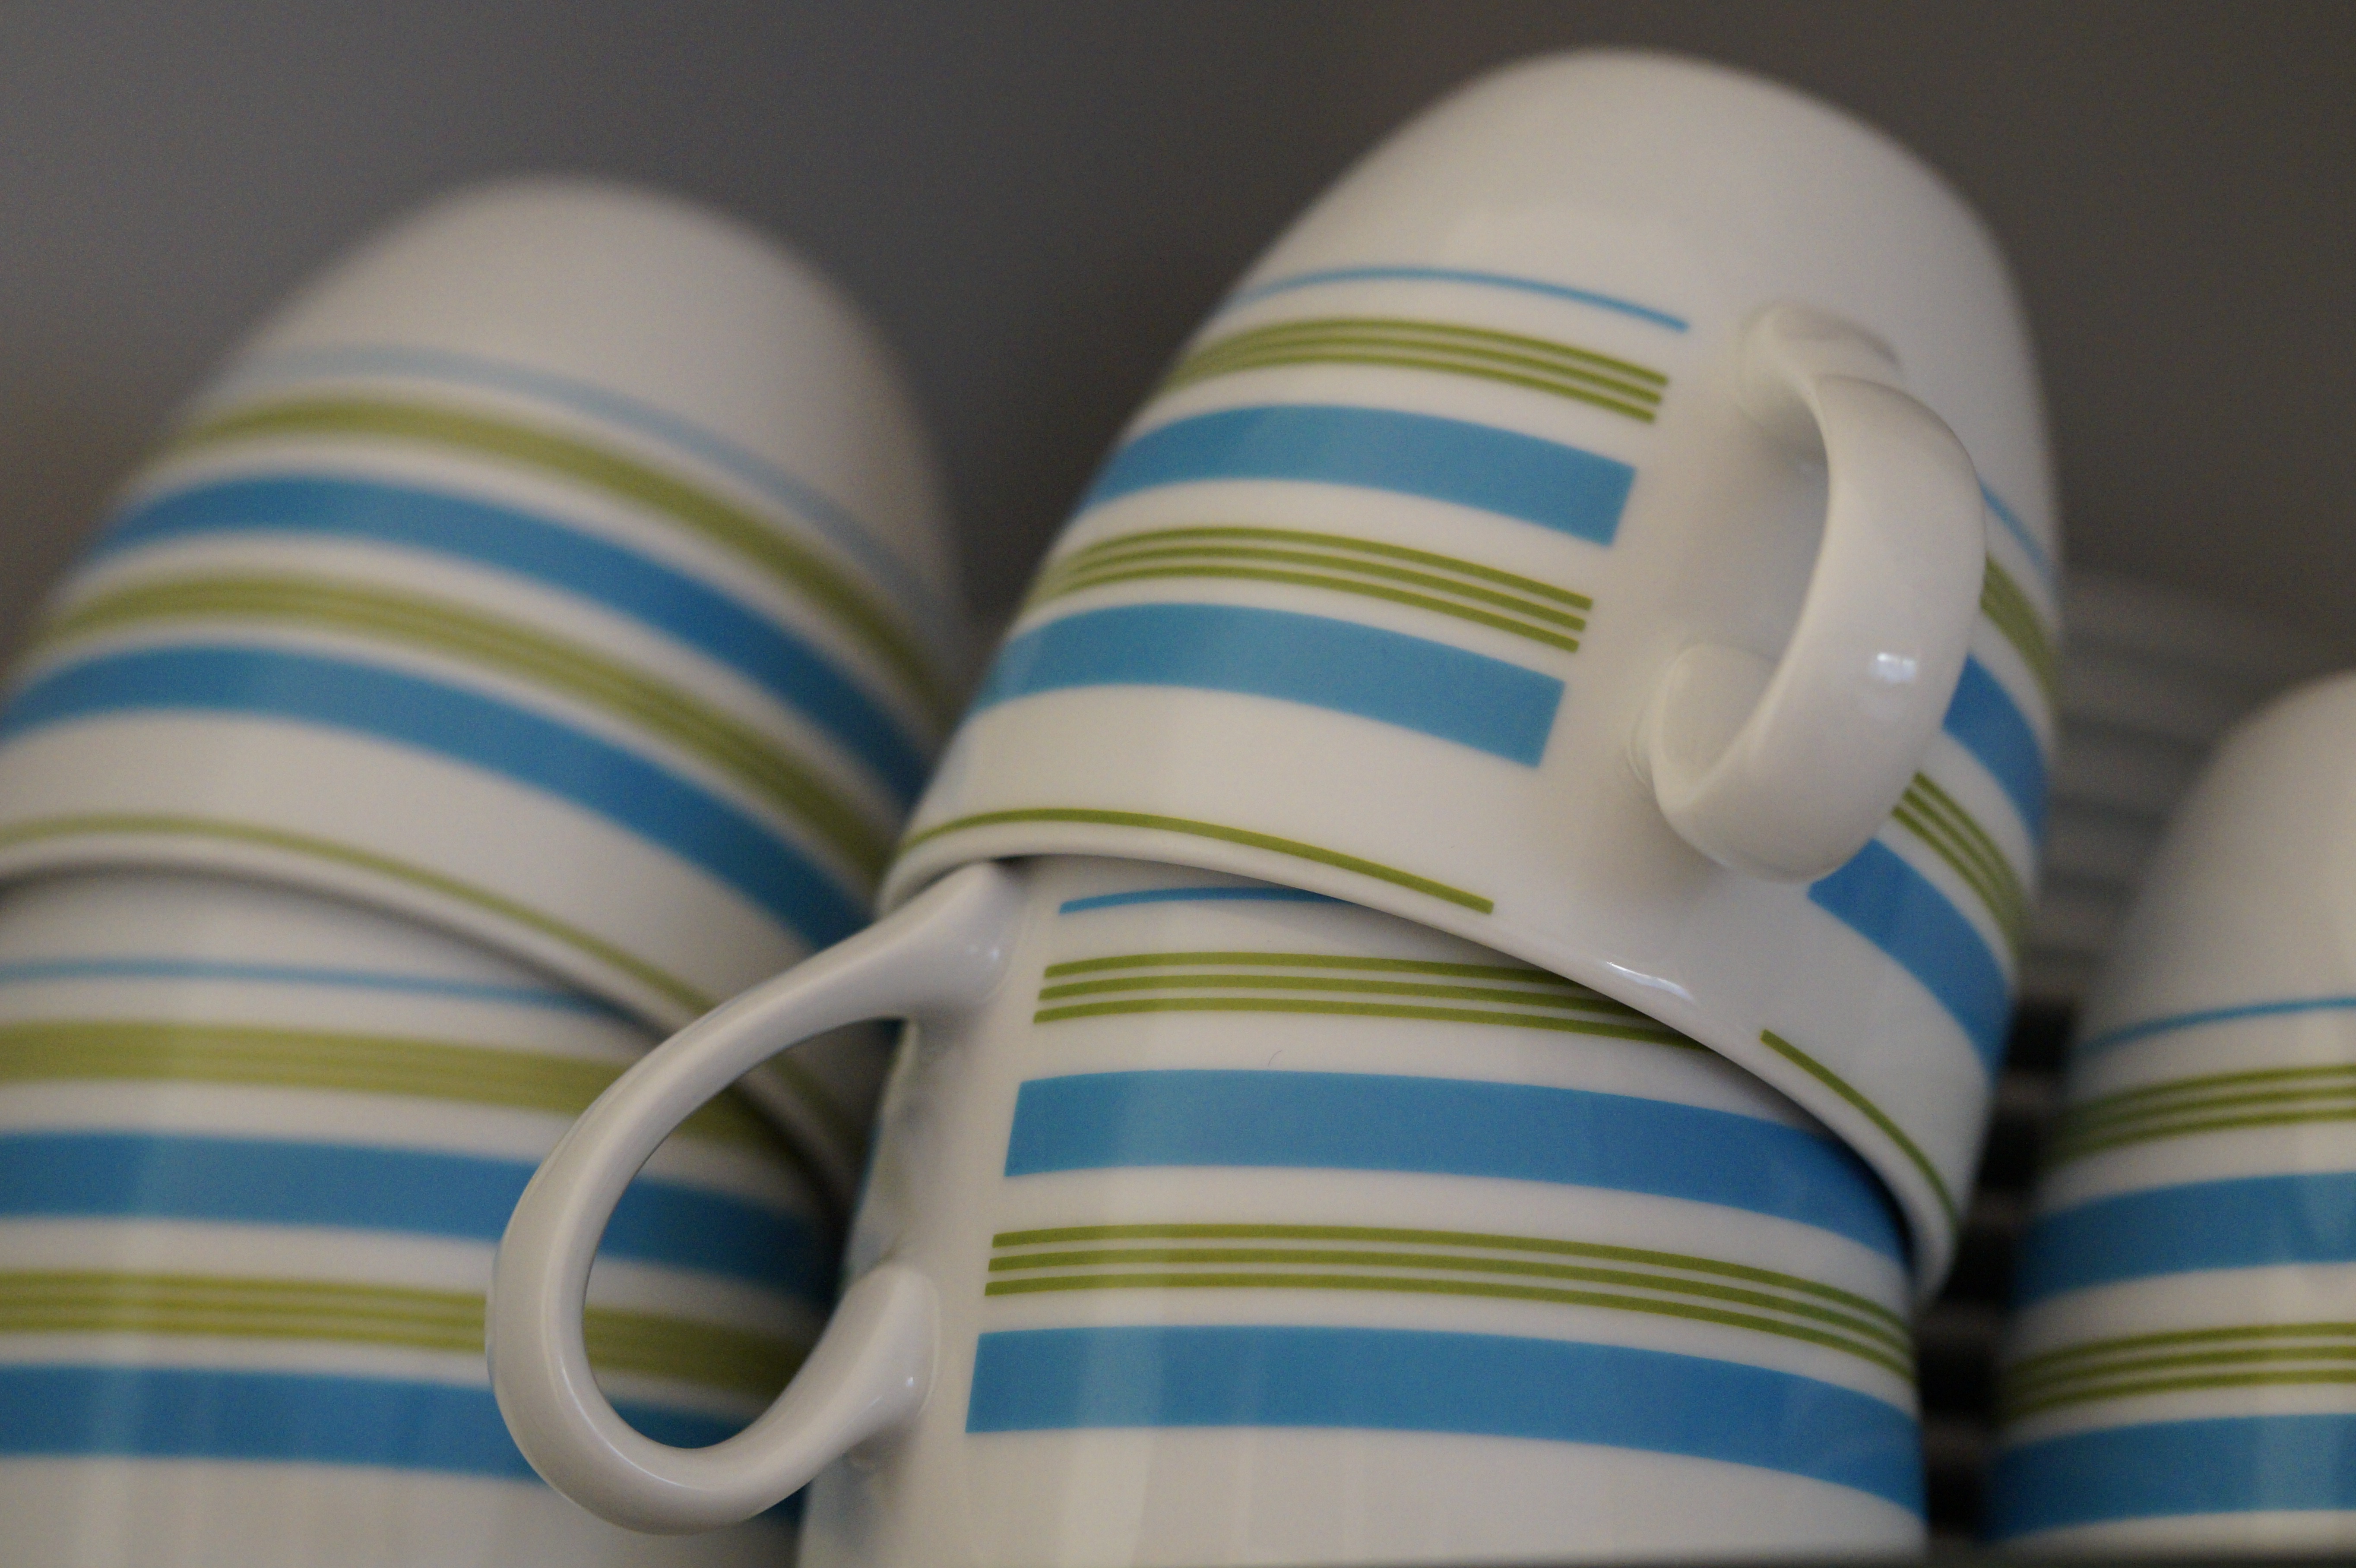
shoe, white, cup, green, color, blue, yellow, tableware, textile, art, stacked, sneakers, footwear, t, porcelain, coffee mugs, drink coffee, coffee service